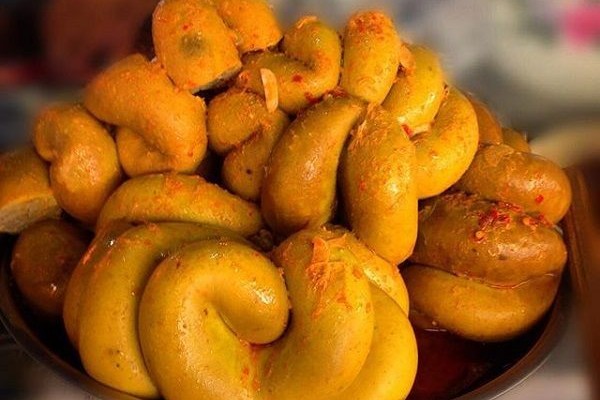
Label: gulai_tambusu